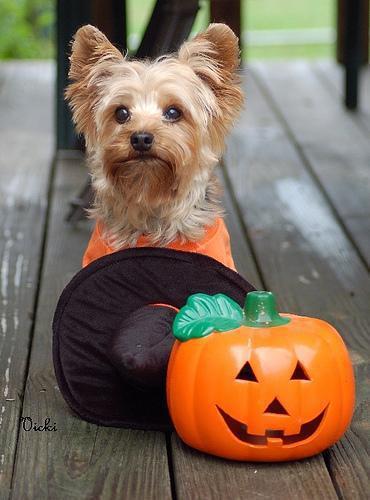
Yorkshire_terrier